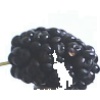
Label: Mulberry 1